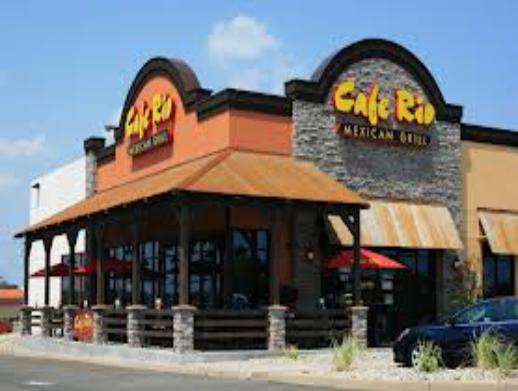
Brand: Cafe Rio
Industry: Food